Old Brooklyn Fire Headquarters

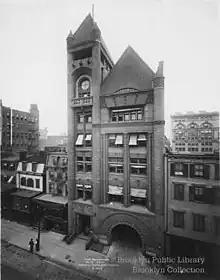
A black and white picture of the Brooklyn Fire Headquarters as seen circa 1910

The Brooklyn Fire Department, which served the then-independent city of Brooklyn, New York, during the 19th century, had outgrown its old headquarters in Downtown Brooklyn by the late 1880s. This prompted the department to begin planning a new fire headquarters with a tall lookout tower. At the time, Engine Company 17, a volunteer company of the Brooklyn Fire Department, had a firehouse on Jay Street in Downtown Brooklyn. In November 1890, Brooklyn mayor Alfred C. Chapin agreed to buy a plot of land at 365 Jay Street, adjacent to the quarters of Engine Company 17, from local Democratic Party leader Hugh "Boss" McLaughlin for $15,000. Initially, city works commissioner John P. Adams was only willing to provide $80,000 for the construction of the fire headquarters. The city's Commission on Small Sites passed a resolution in January 1891, authorizing Brooklyn fire commissioner John Ennis to host an architectural design competition for a five-story structure costing up to $100,000.